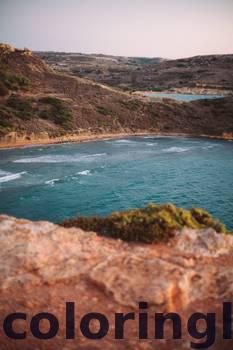
Label: Watermark